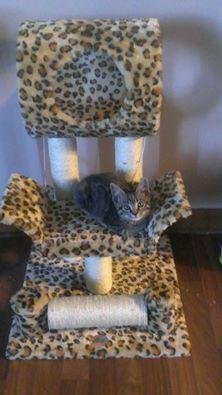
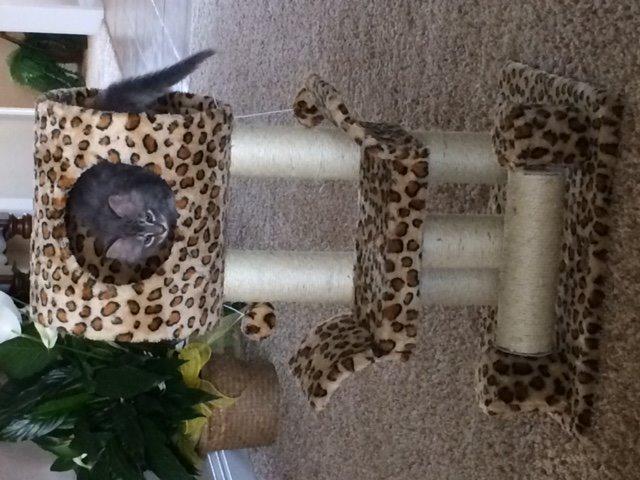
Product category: items_cat tree
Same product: yes